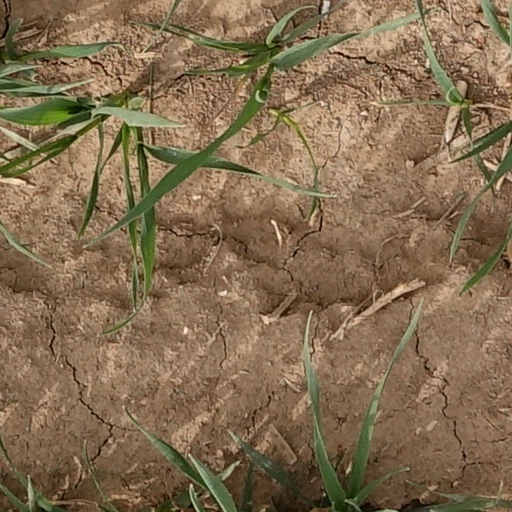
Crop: wheat